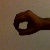
The image shows a hand gesture representing the number 0 in Indian Sign Language.